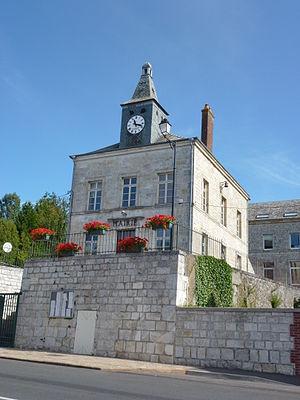
Rumigny est une commune française située dans le département des Ardennes en région Grand Est.